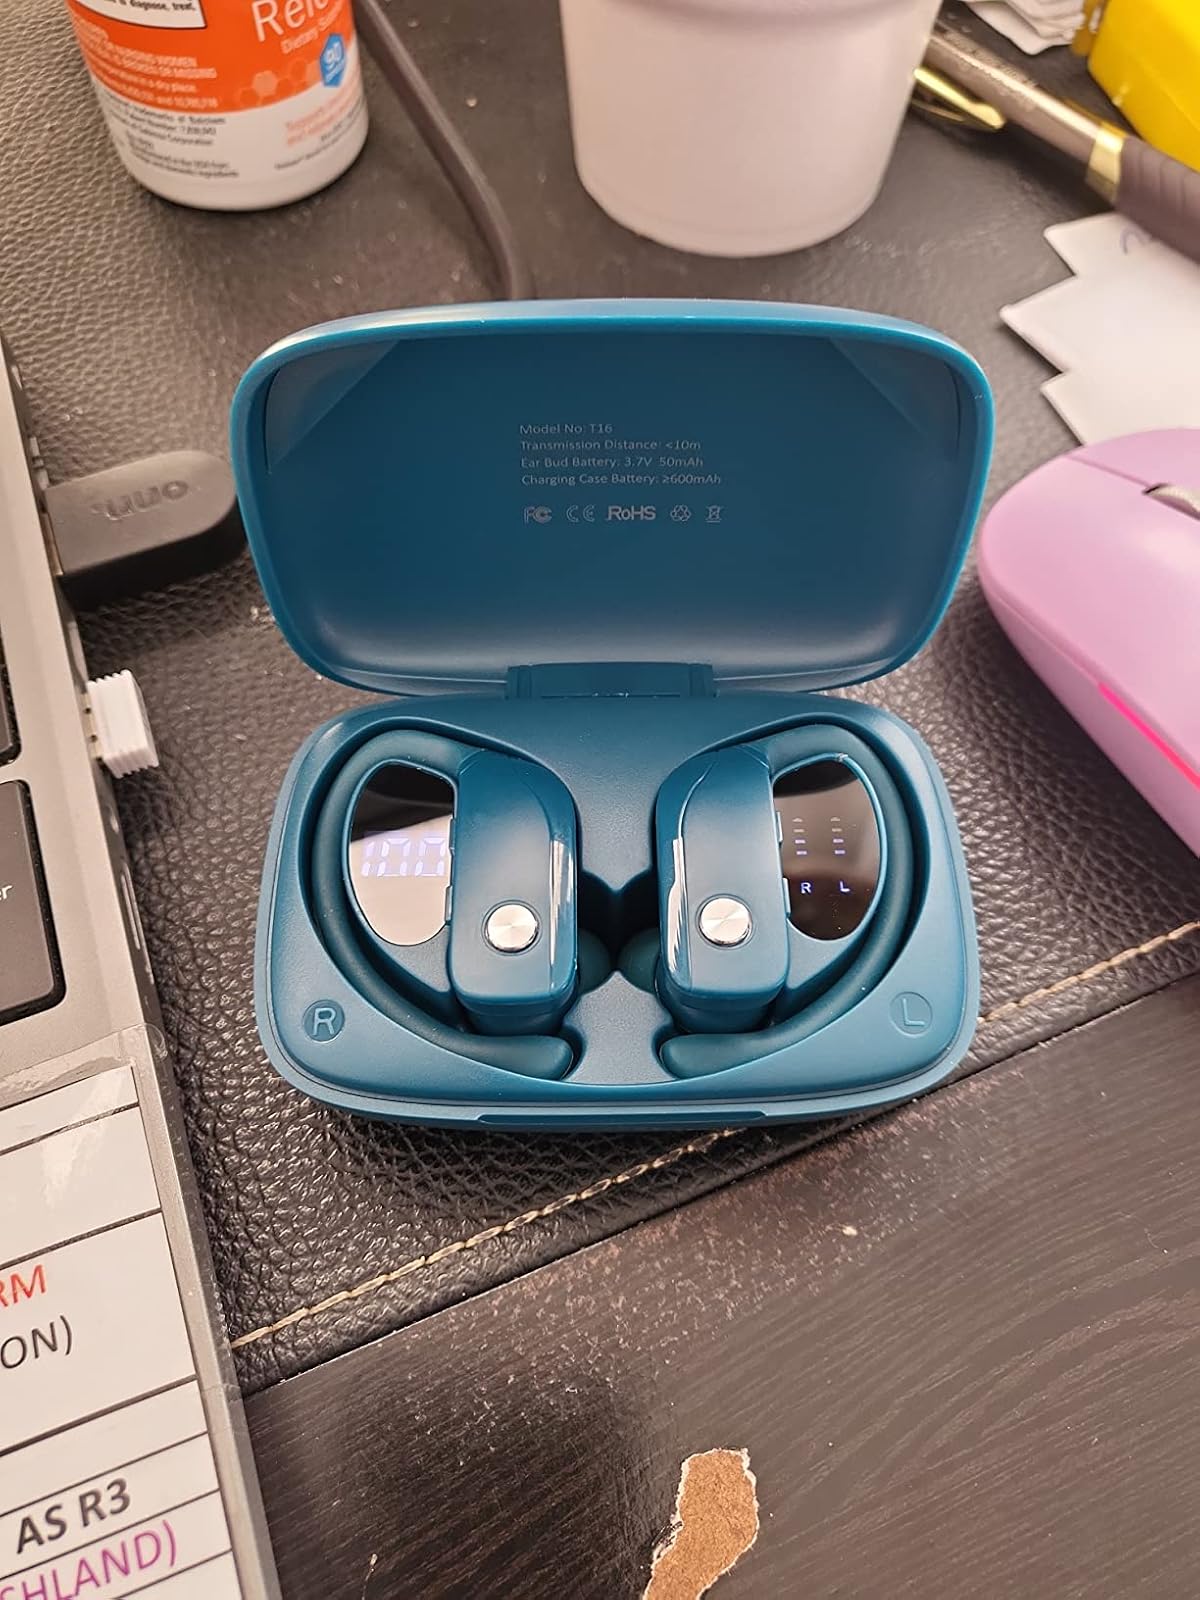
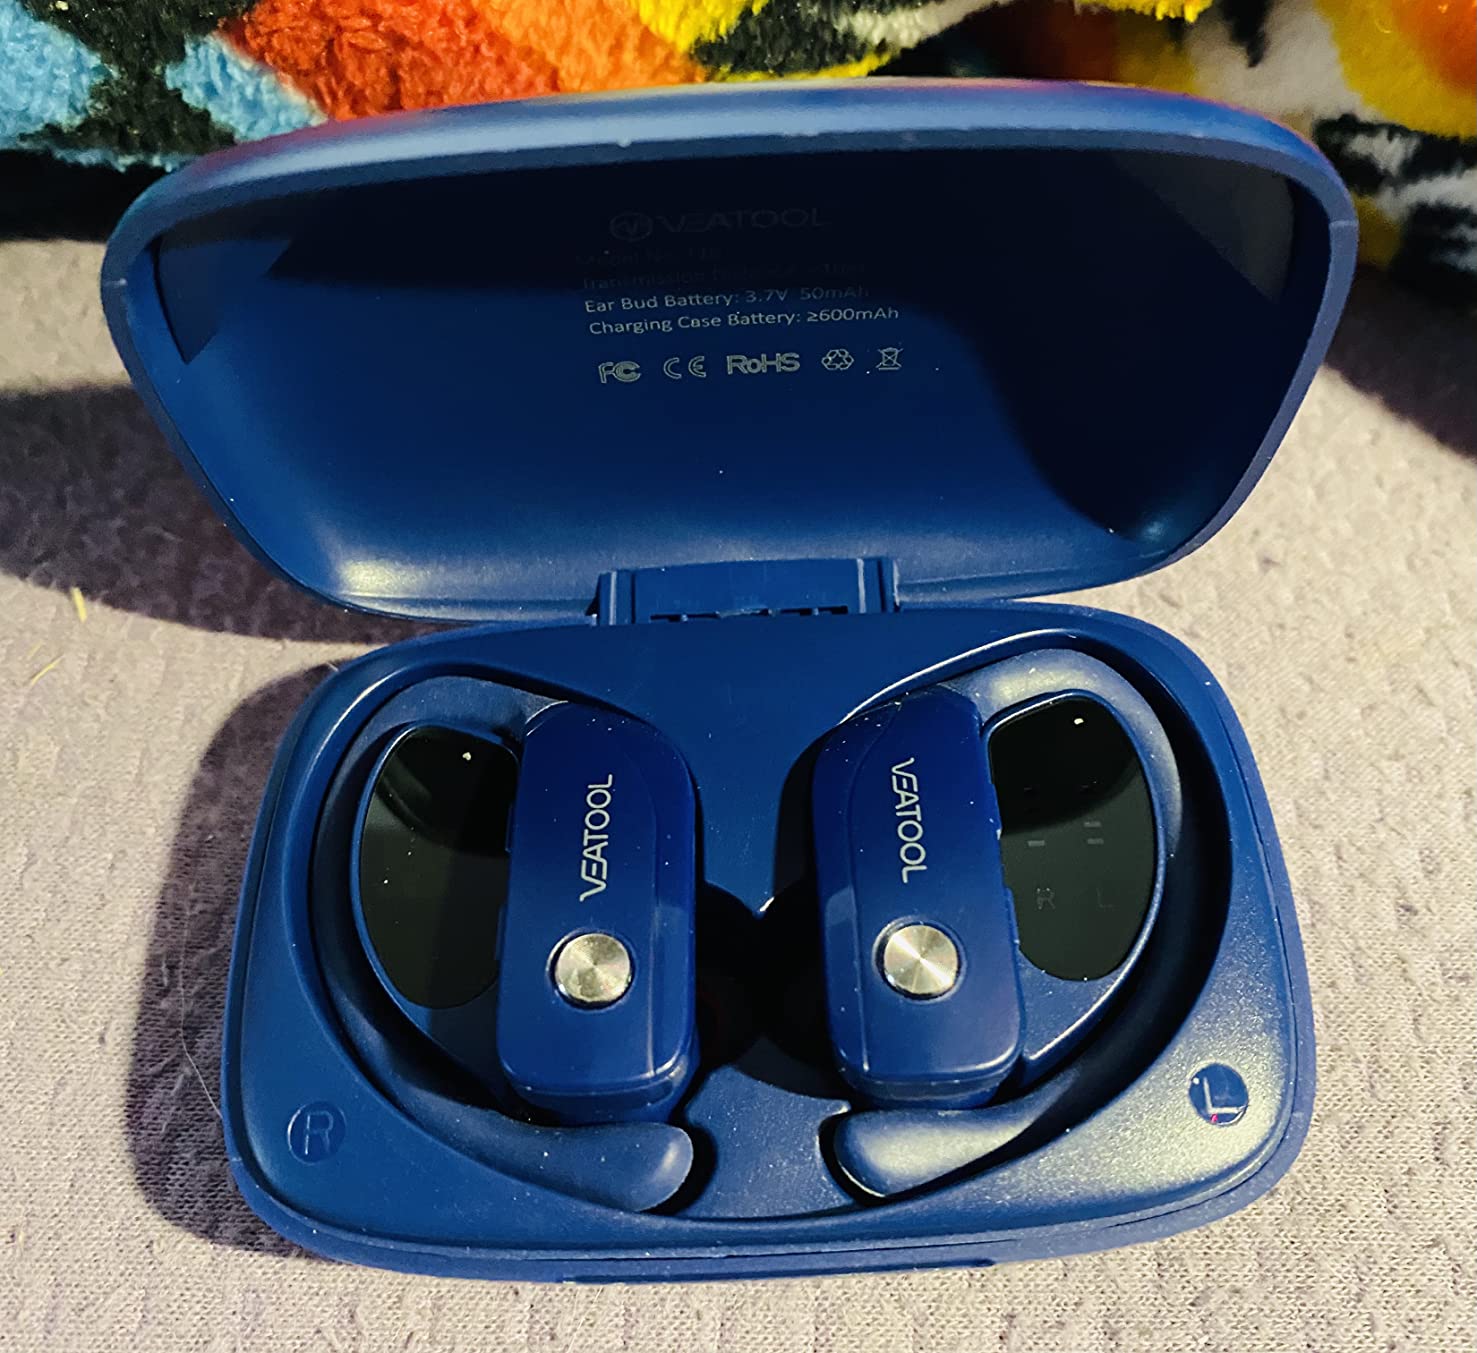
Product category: earbuds
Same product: no